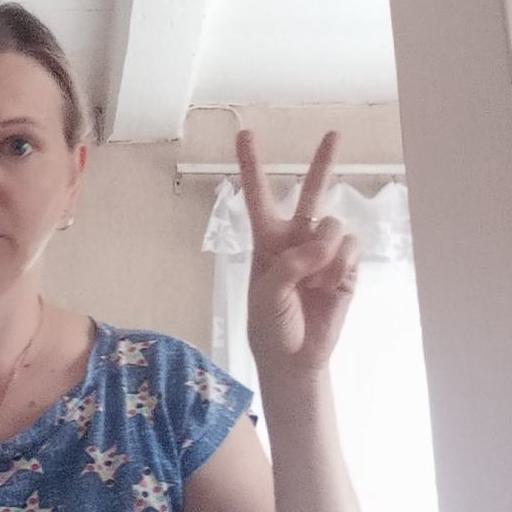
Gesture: peace